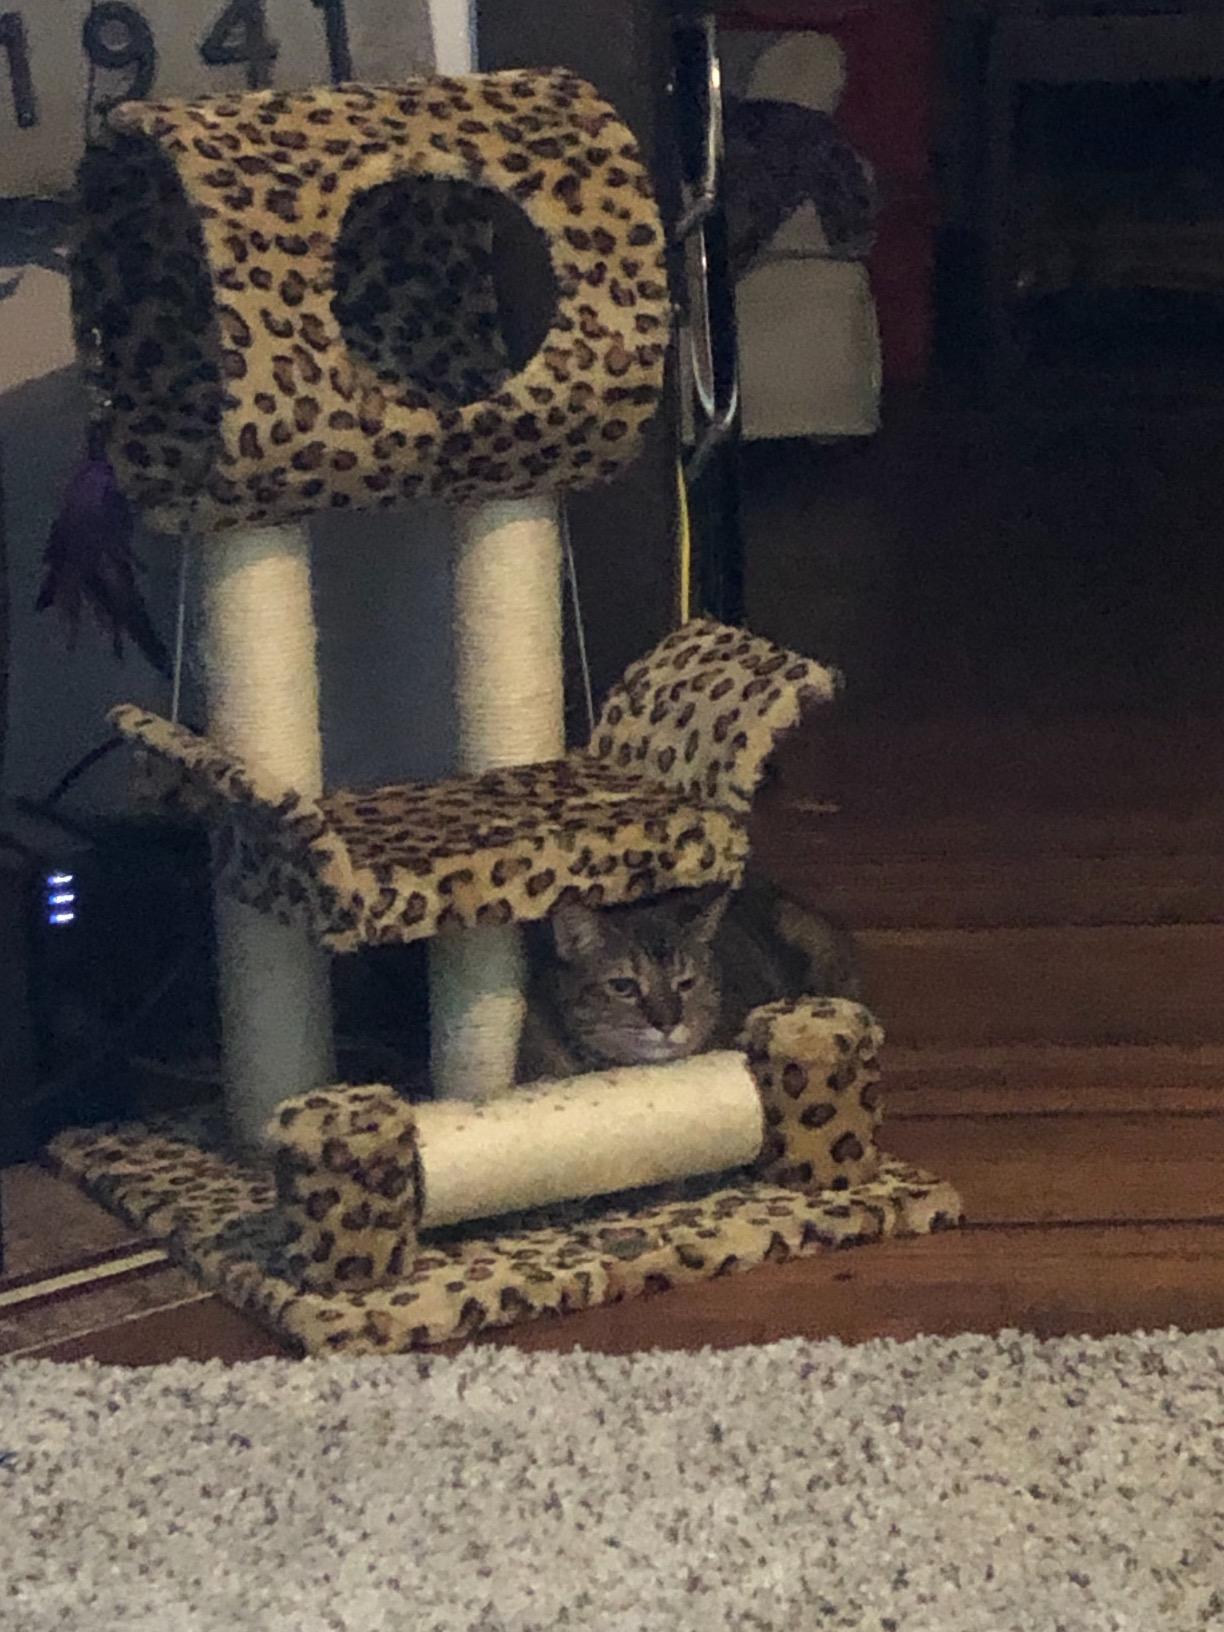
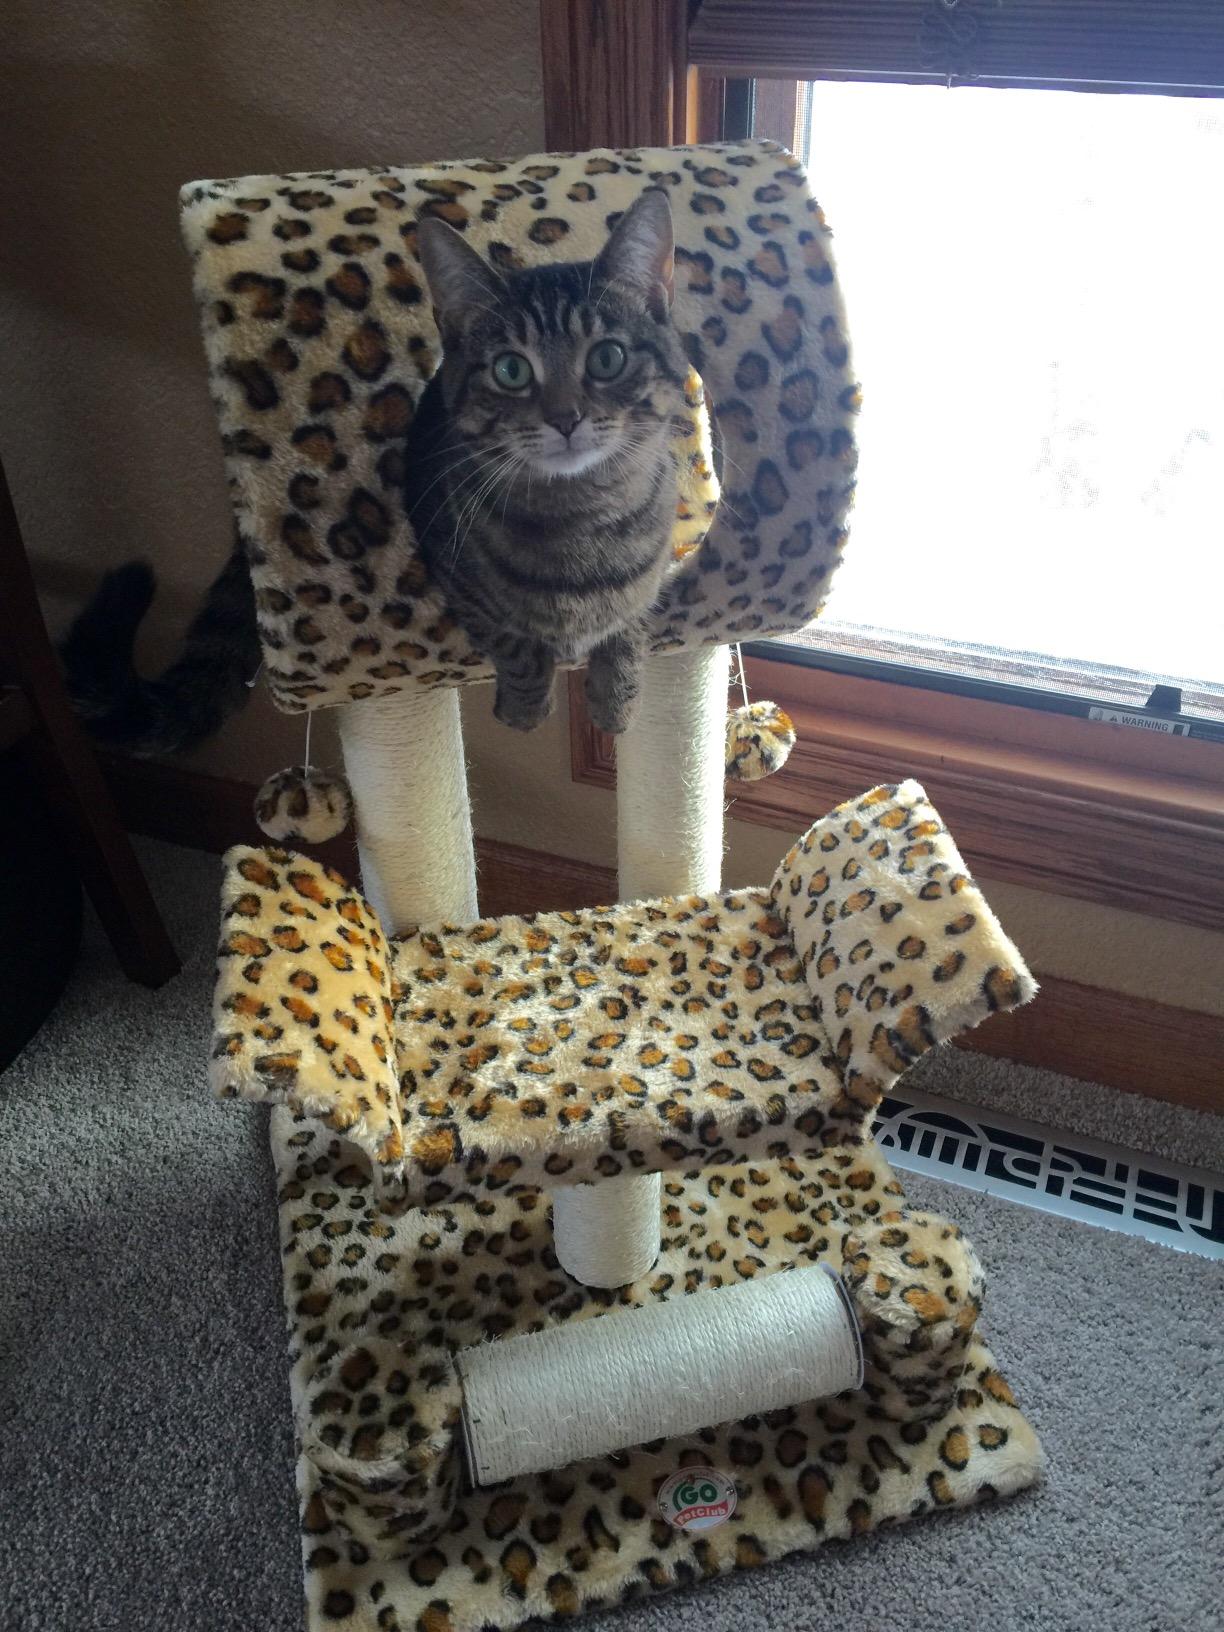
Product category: items_cat tree
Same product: yes